Igor Rybakov

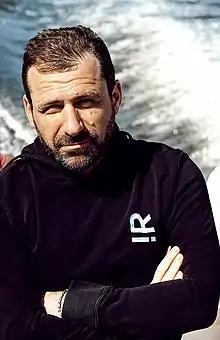
Rybakov in 2020

Igor Vladimirovich Rybakov (born 16 May 1972) is a Russian billionaire and co-founder of Technonicol, a company that manufactures construction materials. As of June 2025, Rybakov is ranked #1568 on Forbes' "Billionaires" List, with a net worth of $2.4 billion.